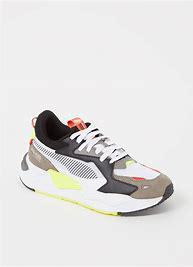
Brand: Puma
Model: Rs Z